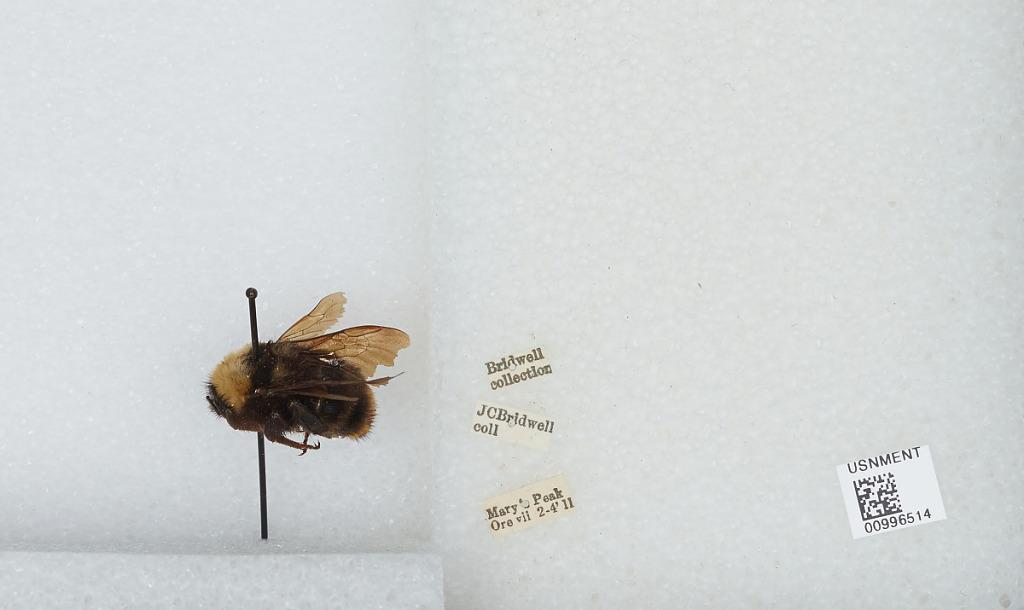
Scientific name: Bombus (Fervidobombus) californicus Smith
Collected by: J. Bridwell
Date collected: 1911-7-2
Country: United States
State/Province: Oregon
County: Benton
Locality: Mary's Peak
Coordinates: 44.5044, -123.552